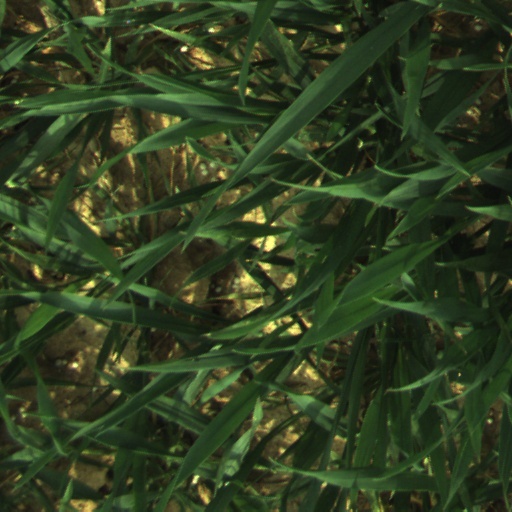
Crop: wheat